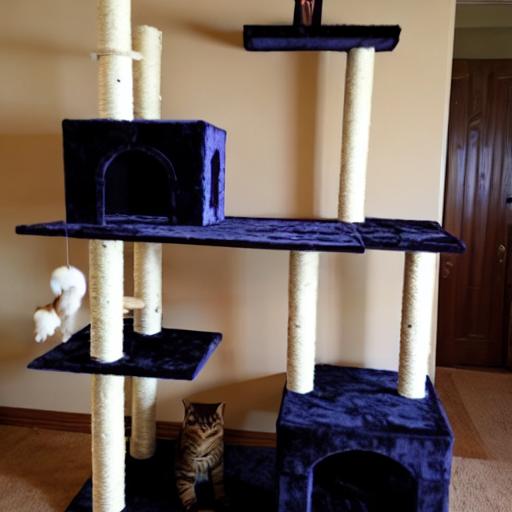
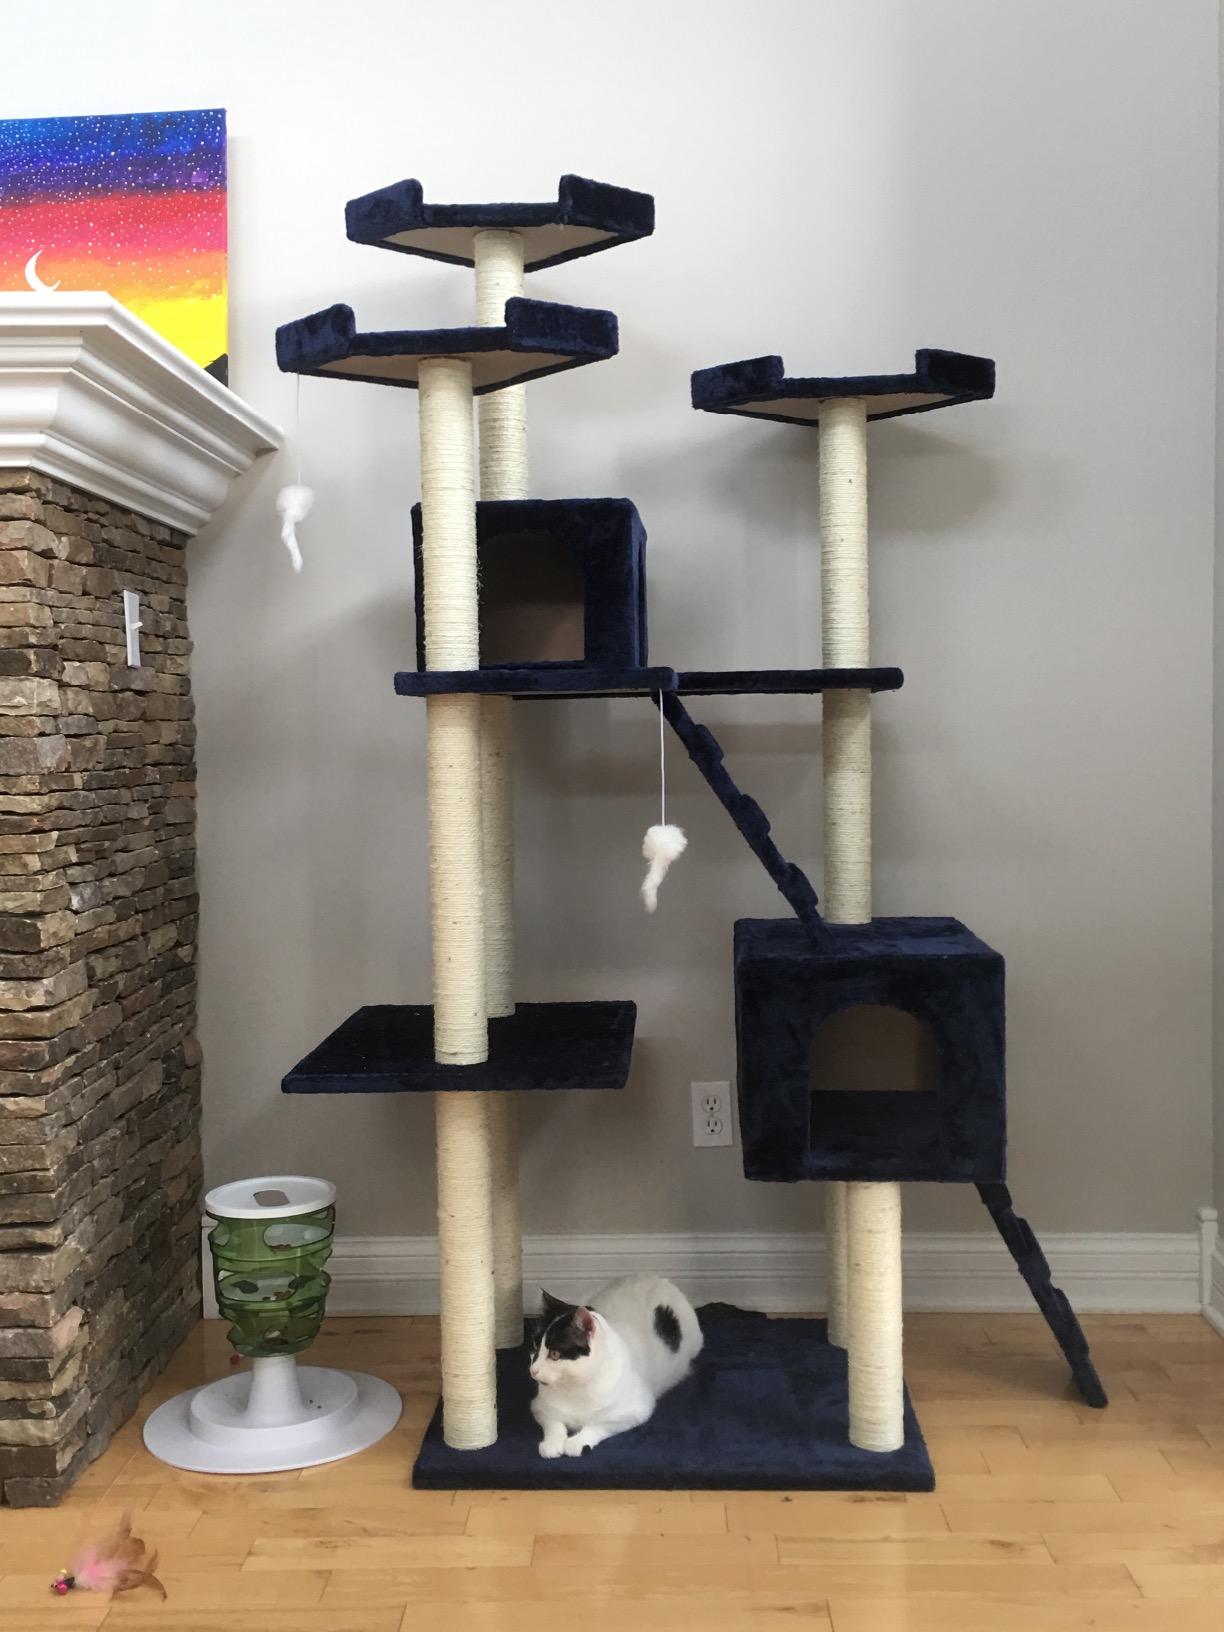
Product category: items_cat tree
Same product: no